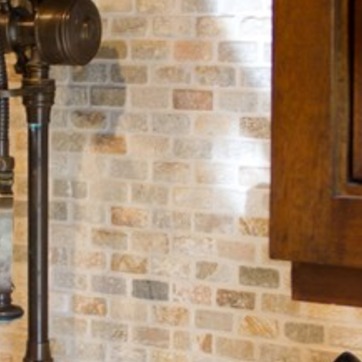
Material: brick